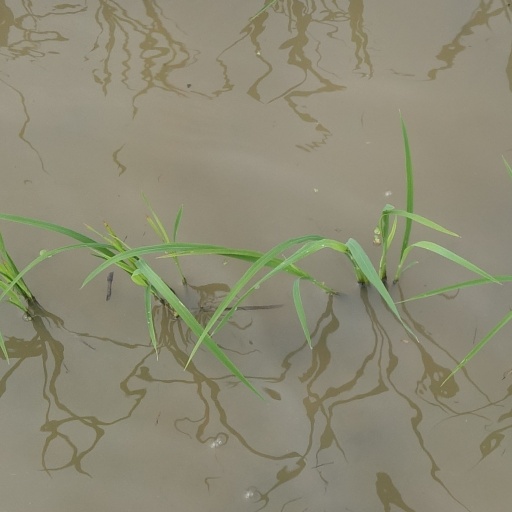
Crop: rice